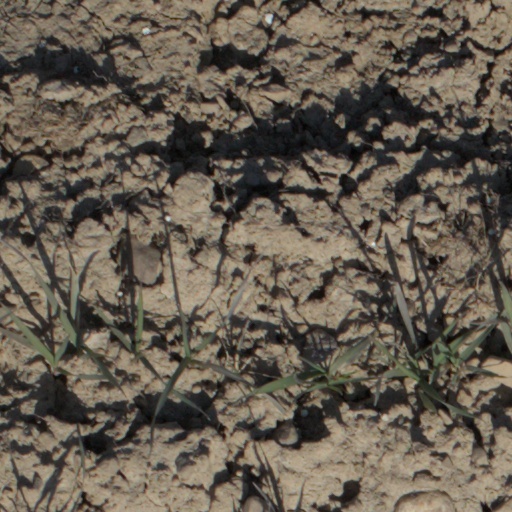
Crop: wheat